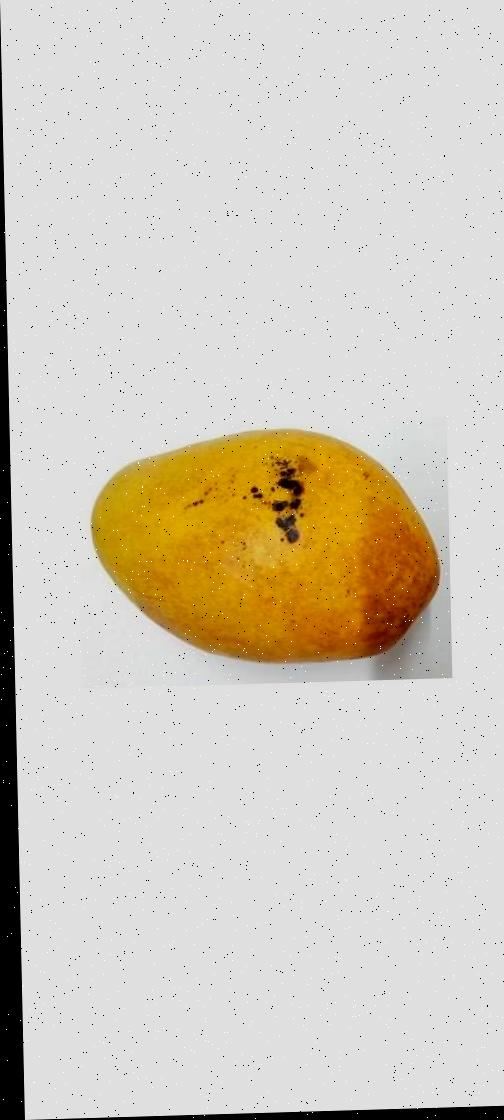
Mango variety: Bari-11